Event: Nepal Earthquake
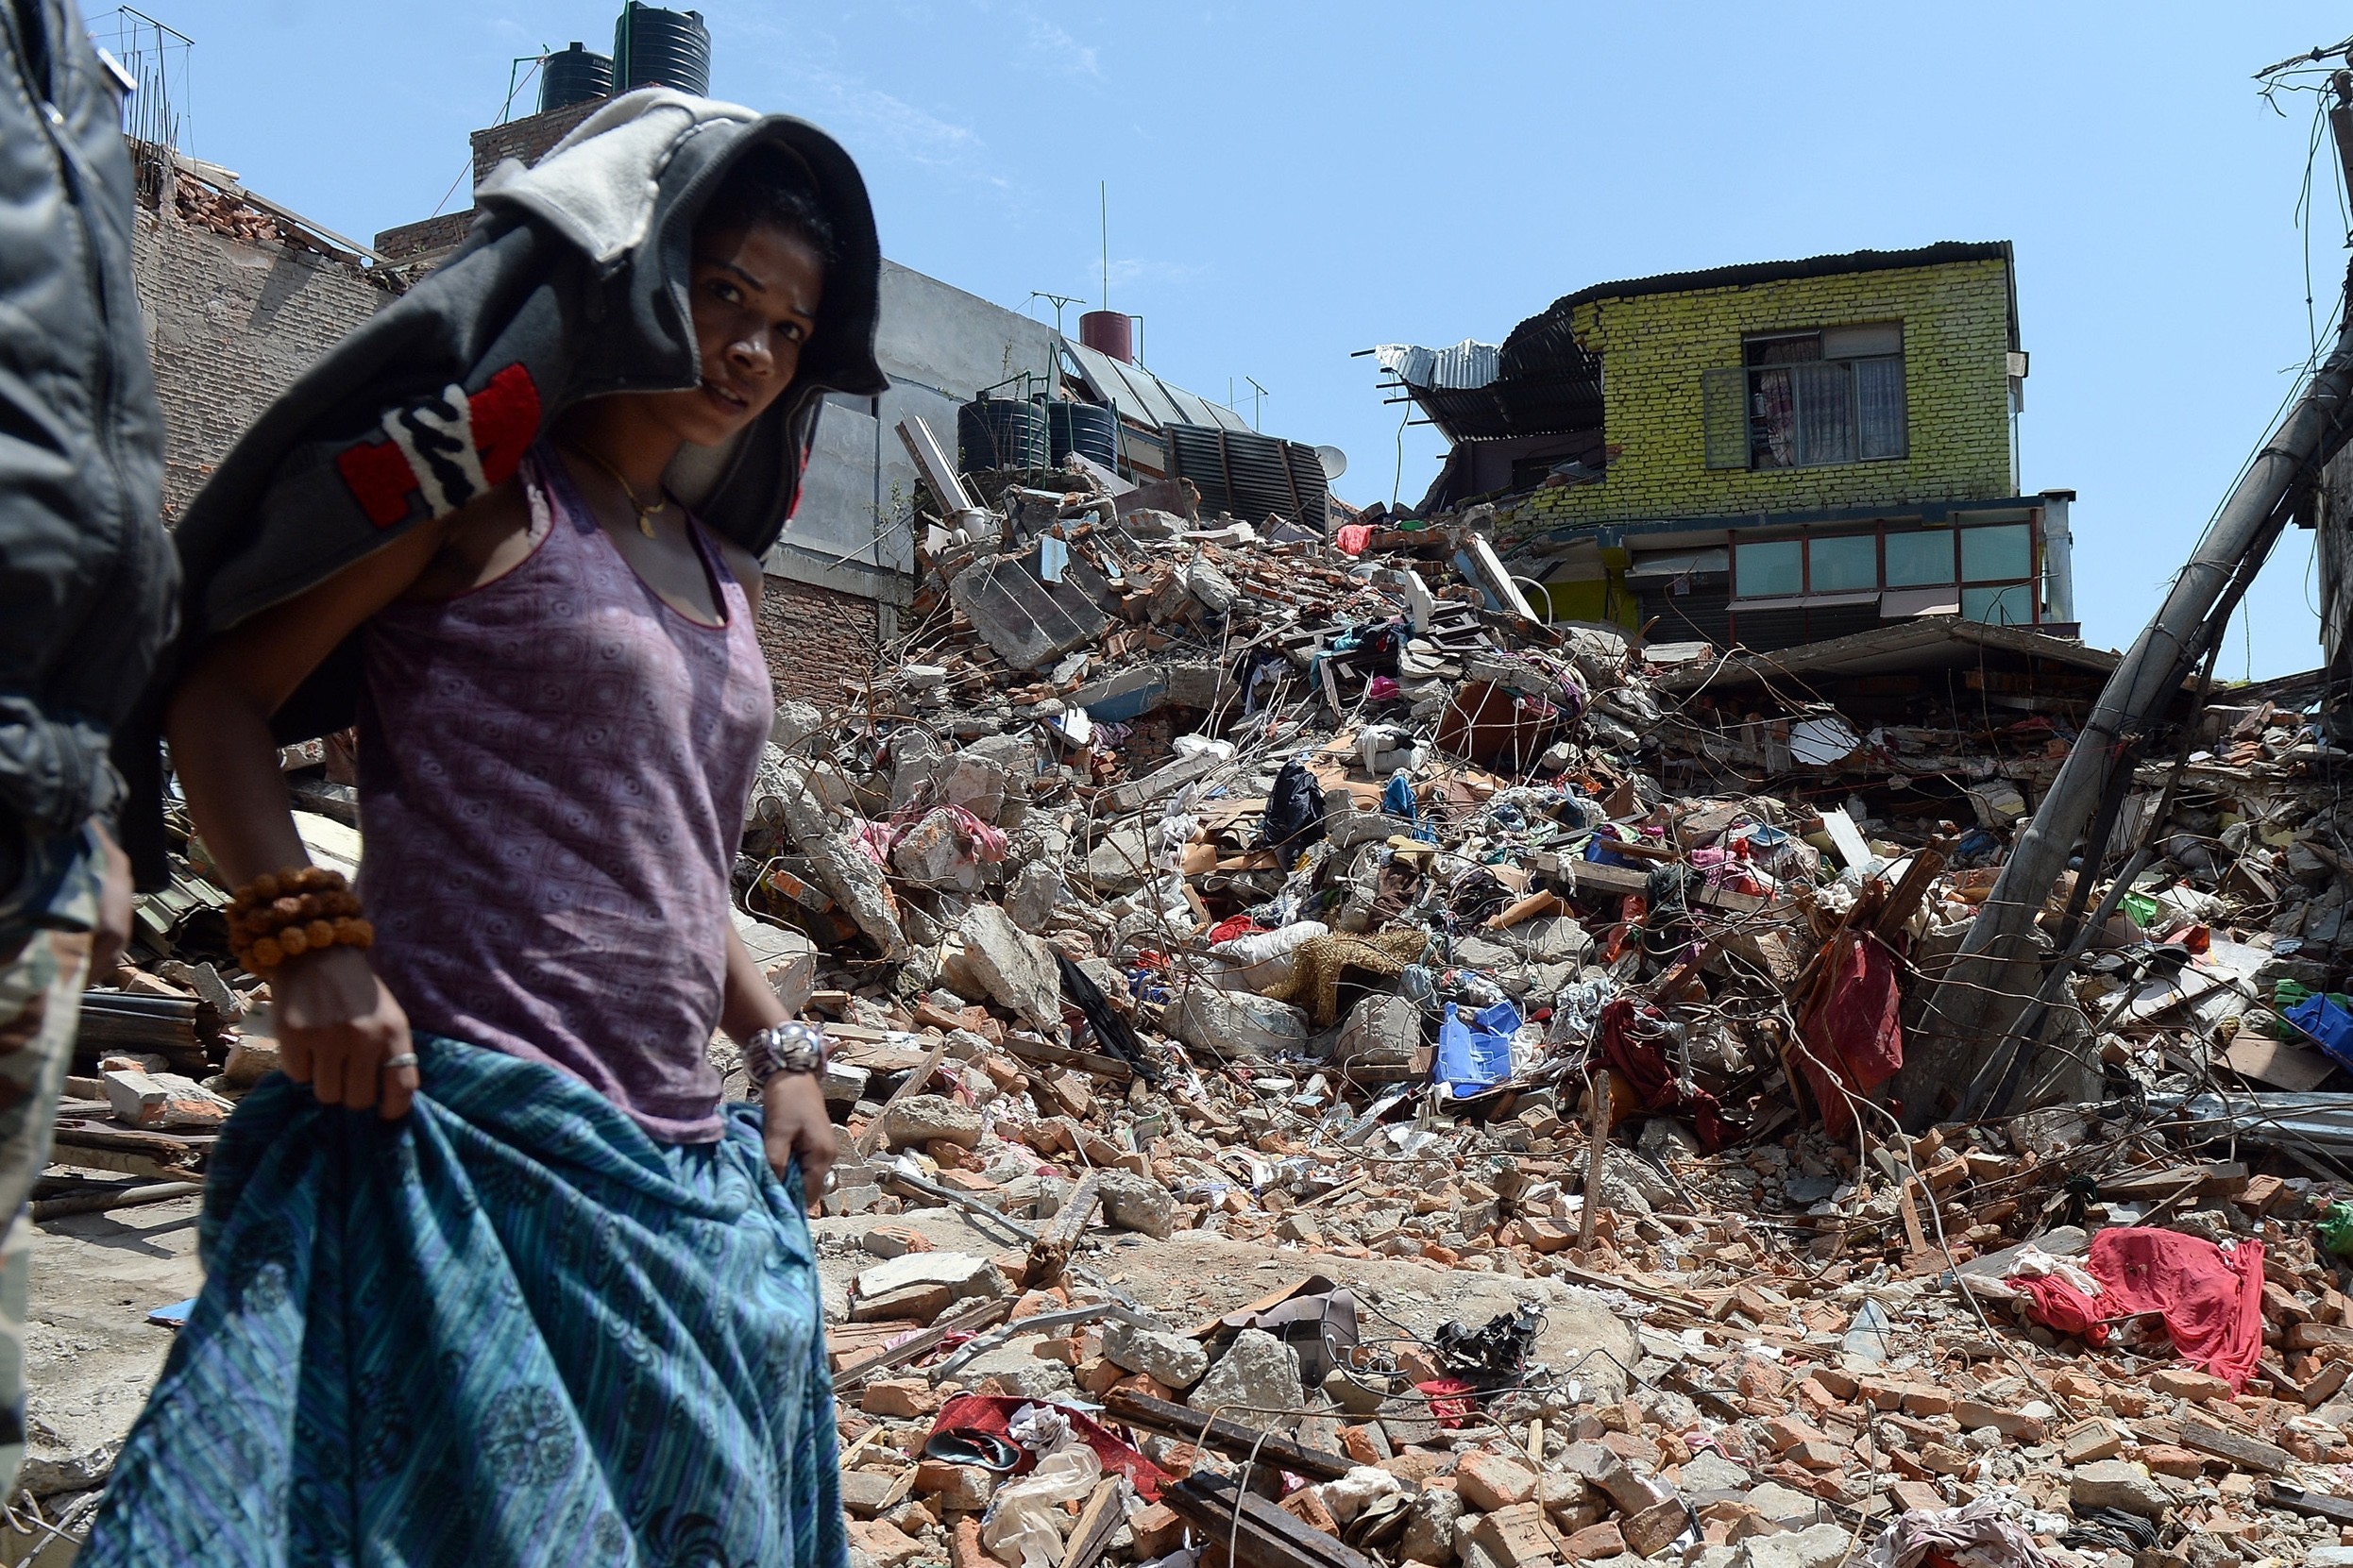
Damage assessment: damage